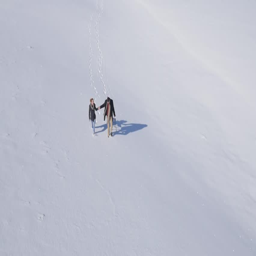
aerial view on young couple enjoy walking on the snow during calm sunny winter day